Sports in Phoenix

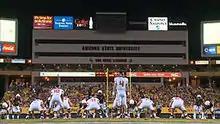
ASU Football Team

Phoenix is home to two NCAA Division I schools: Arizona State University (ASU) and Grand Canyon University (GCU). ASU plays in the Big 12 Conference. They were in the Western Athletic Conference (WAC) until joining, along with the University of Arizona, the Pac-8 conference in 1978, after which time it was known as the Pac-10. The university has won 23 NCAA team championships: women's golf (7), baseball (5), men's golf (2), women's indoor track & field (2), softball (2), and 1 each in men's gymnastics, men's indoor track & field, men's outdoor track & field, wrestling, and women's outdoor track & field. In addition, prior to the NCAA recognizing women's sports for national championships, ASU holds the record for the most national championships sanctioned by the Association for Intercollegiate Athletics for Women (AIAW) with 12, four more than the school with the second most, UCLA.